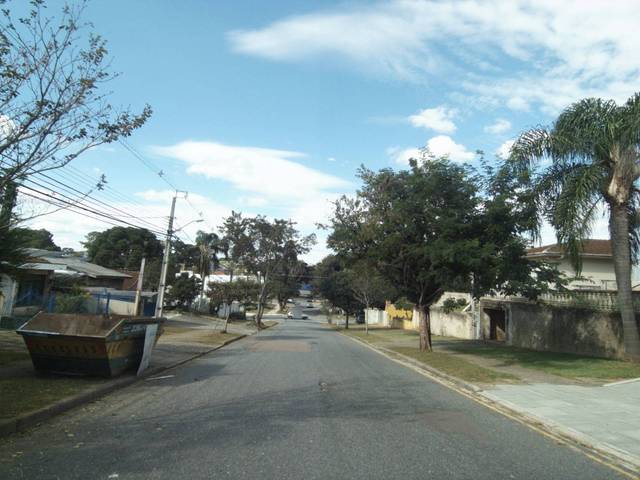
Region: Brazil
Coordinates: -25.411, -49.28